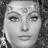
Emotion: neutral